Huszár-class destroyer

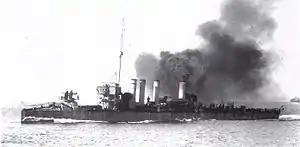
SMS "Warasdiner"

Yarrow's destroyer design was a "turtleback" design similar to the Royal Navy's "thirty-knotters", and was based on Yarrow's built for Japan. The ship's hull was long overall and between perpendiculars, with a beam of and a draught of . They displaced standard and deep load.